Jeff Ross

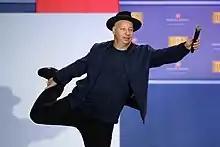
Ross at Joint Base Andrews in May 2016

Ross has taken part in several USO tours and has performed stand-up comedy at US military bases in Afghanistan, Guantanamo Bay and Iraq. Ross first traveled to Iraq in 2003 as part of a comedy tour hosted by Drew Carey. In 2005 Ross released the film "", which he both produced and directed and which documented his experiences on the Iraq tour. That same year the film won the prize for Best Film at the Comedia film festival, a comedy film festival held annually in Montreal as part of the Just for Laughs comedy festival. In 2006 the film was shown on Showtime and also screened at that year's South by Southwest Film Festival. In 2017 the USO made Ross the Ambassador of Veterans Outreach for the Artists & Athletes Alliance.